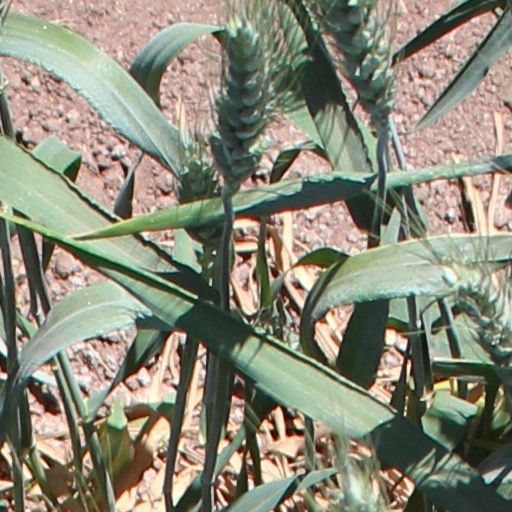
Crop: wheat